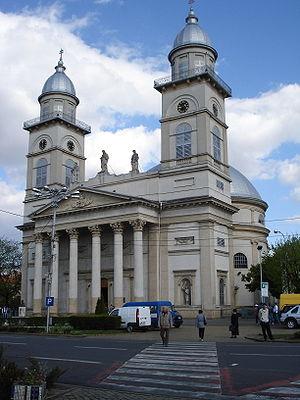
Satu Mare est une ville de Transylvanie, en Roumanie, chef-lieu du județ de Satu Mare, dans la région de développement du nord-ouest.